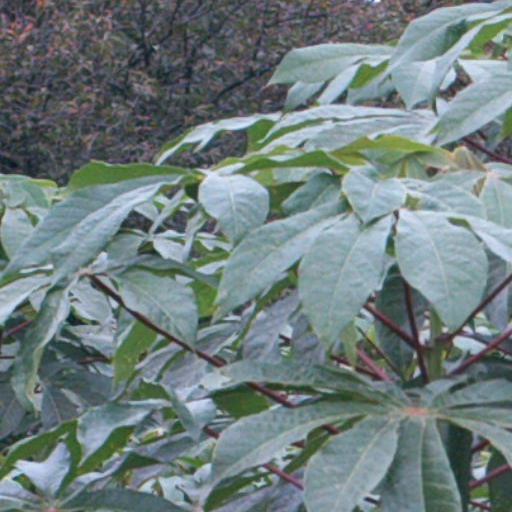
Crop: cassava